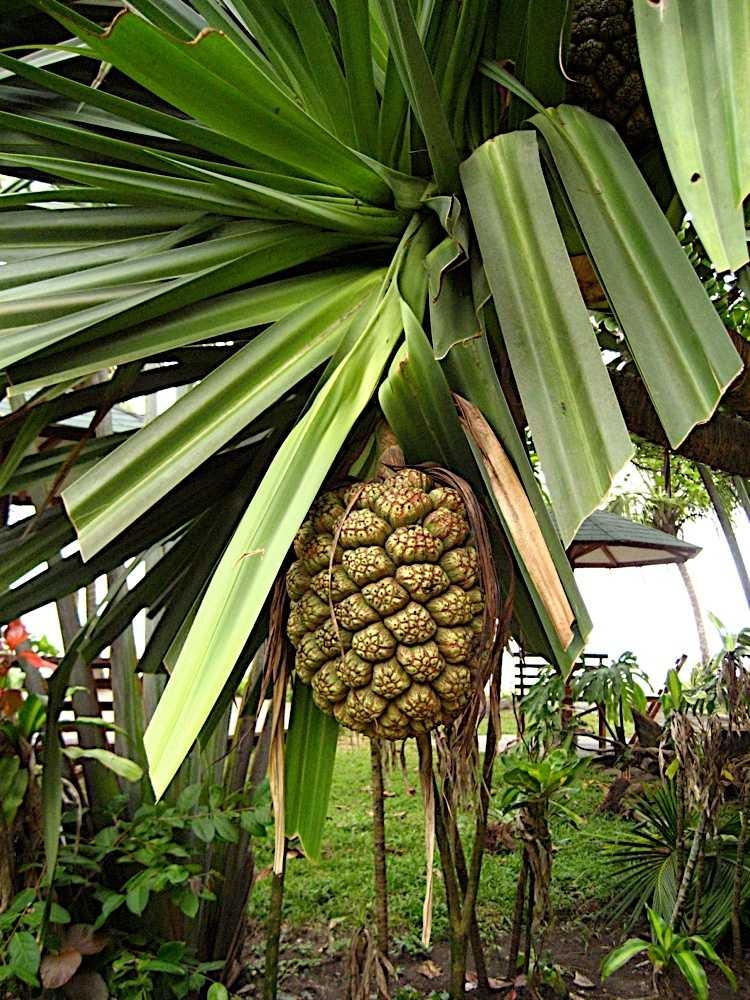
Label: Pineapple